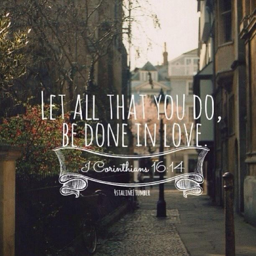
let all that you do , be done in love